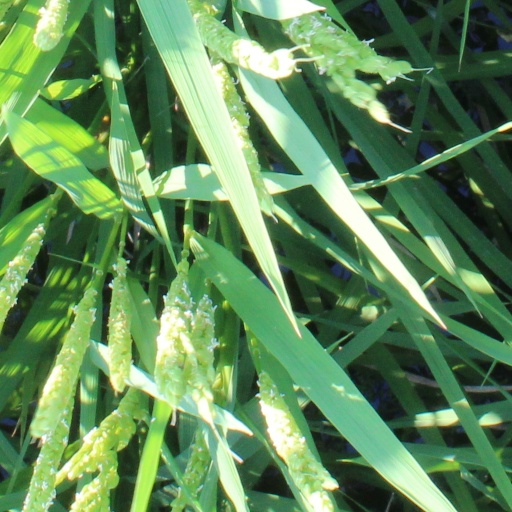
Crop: rice